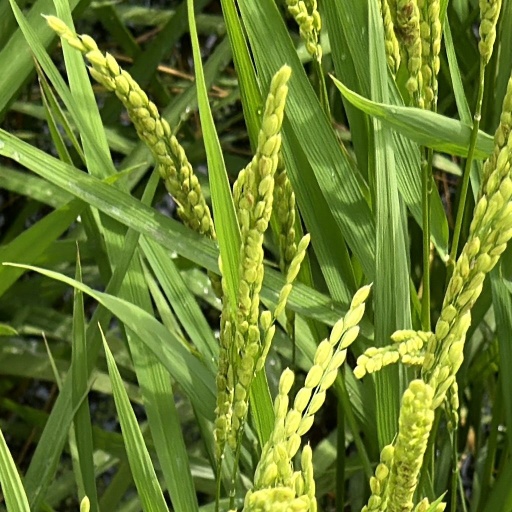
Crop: rice